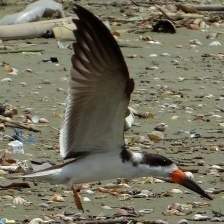
Species: BLACK SKIMMER
Scientific name: RYNCHOPS NIGER